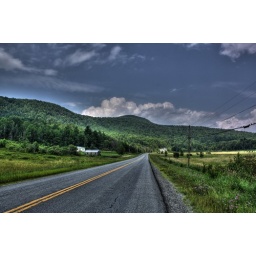
My house is the white house in the background.